Clara Haskil

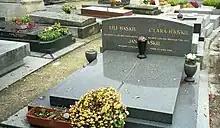
Grave of Clara Haskil in Montparnasse Cemetery, Paris

Haskil died from injuries received in a fall on a staircase at the Brussels-South railway station. She was due to play at a concert with Arthur Grumiaux the following day. She was aged 65.